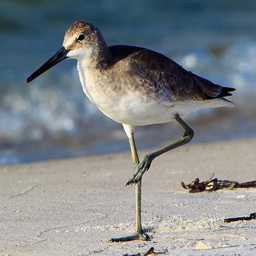
A brown and white bird on sand next to water.
A bird stands on one foot by the water.
A white and brown sandpiper with a long, black beak lifts up one leg.
A bird that is standing on one leg.
A stork standing on one foot on the sand.